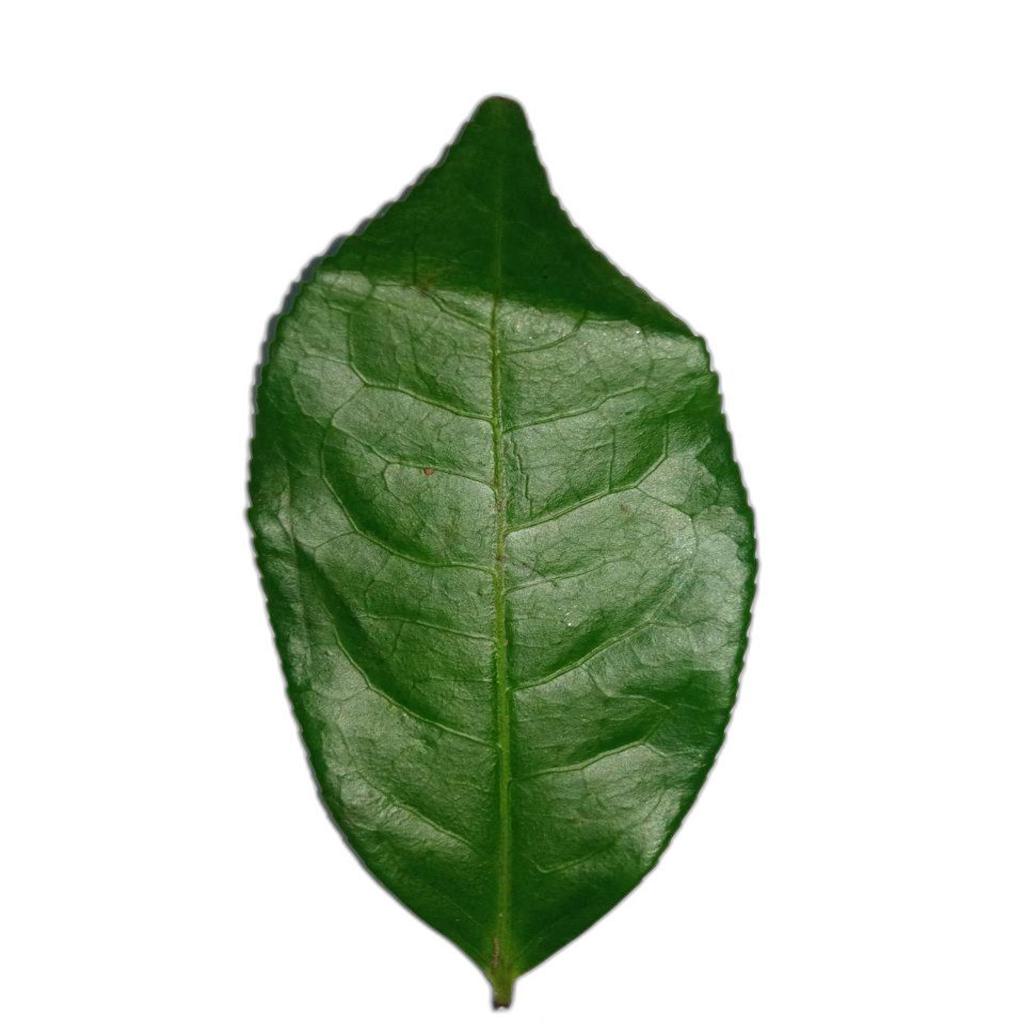
Label: Healthy